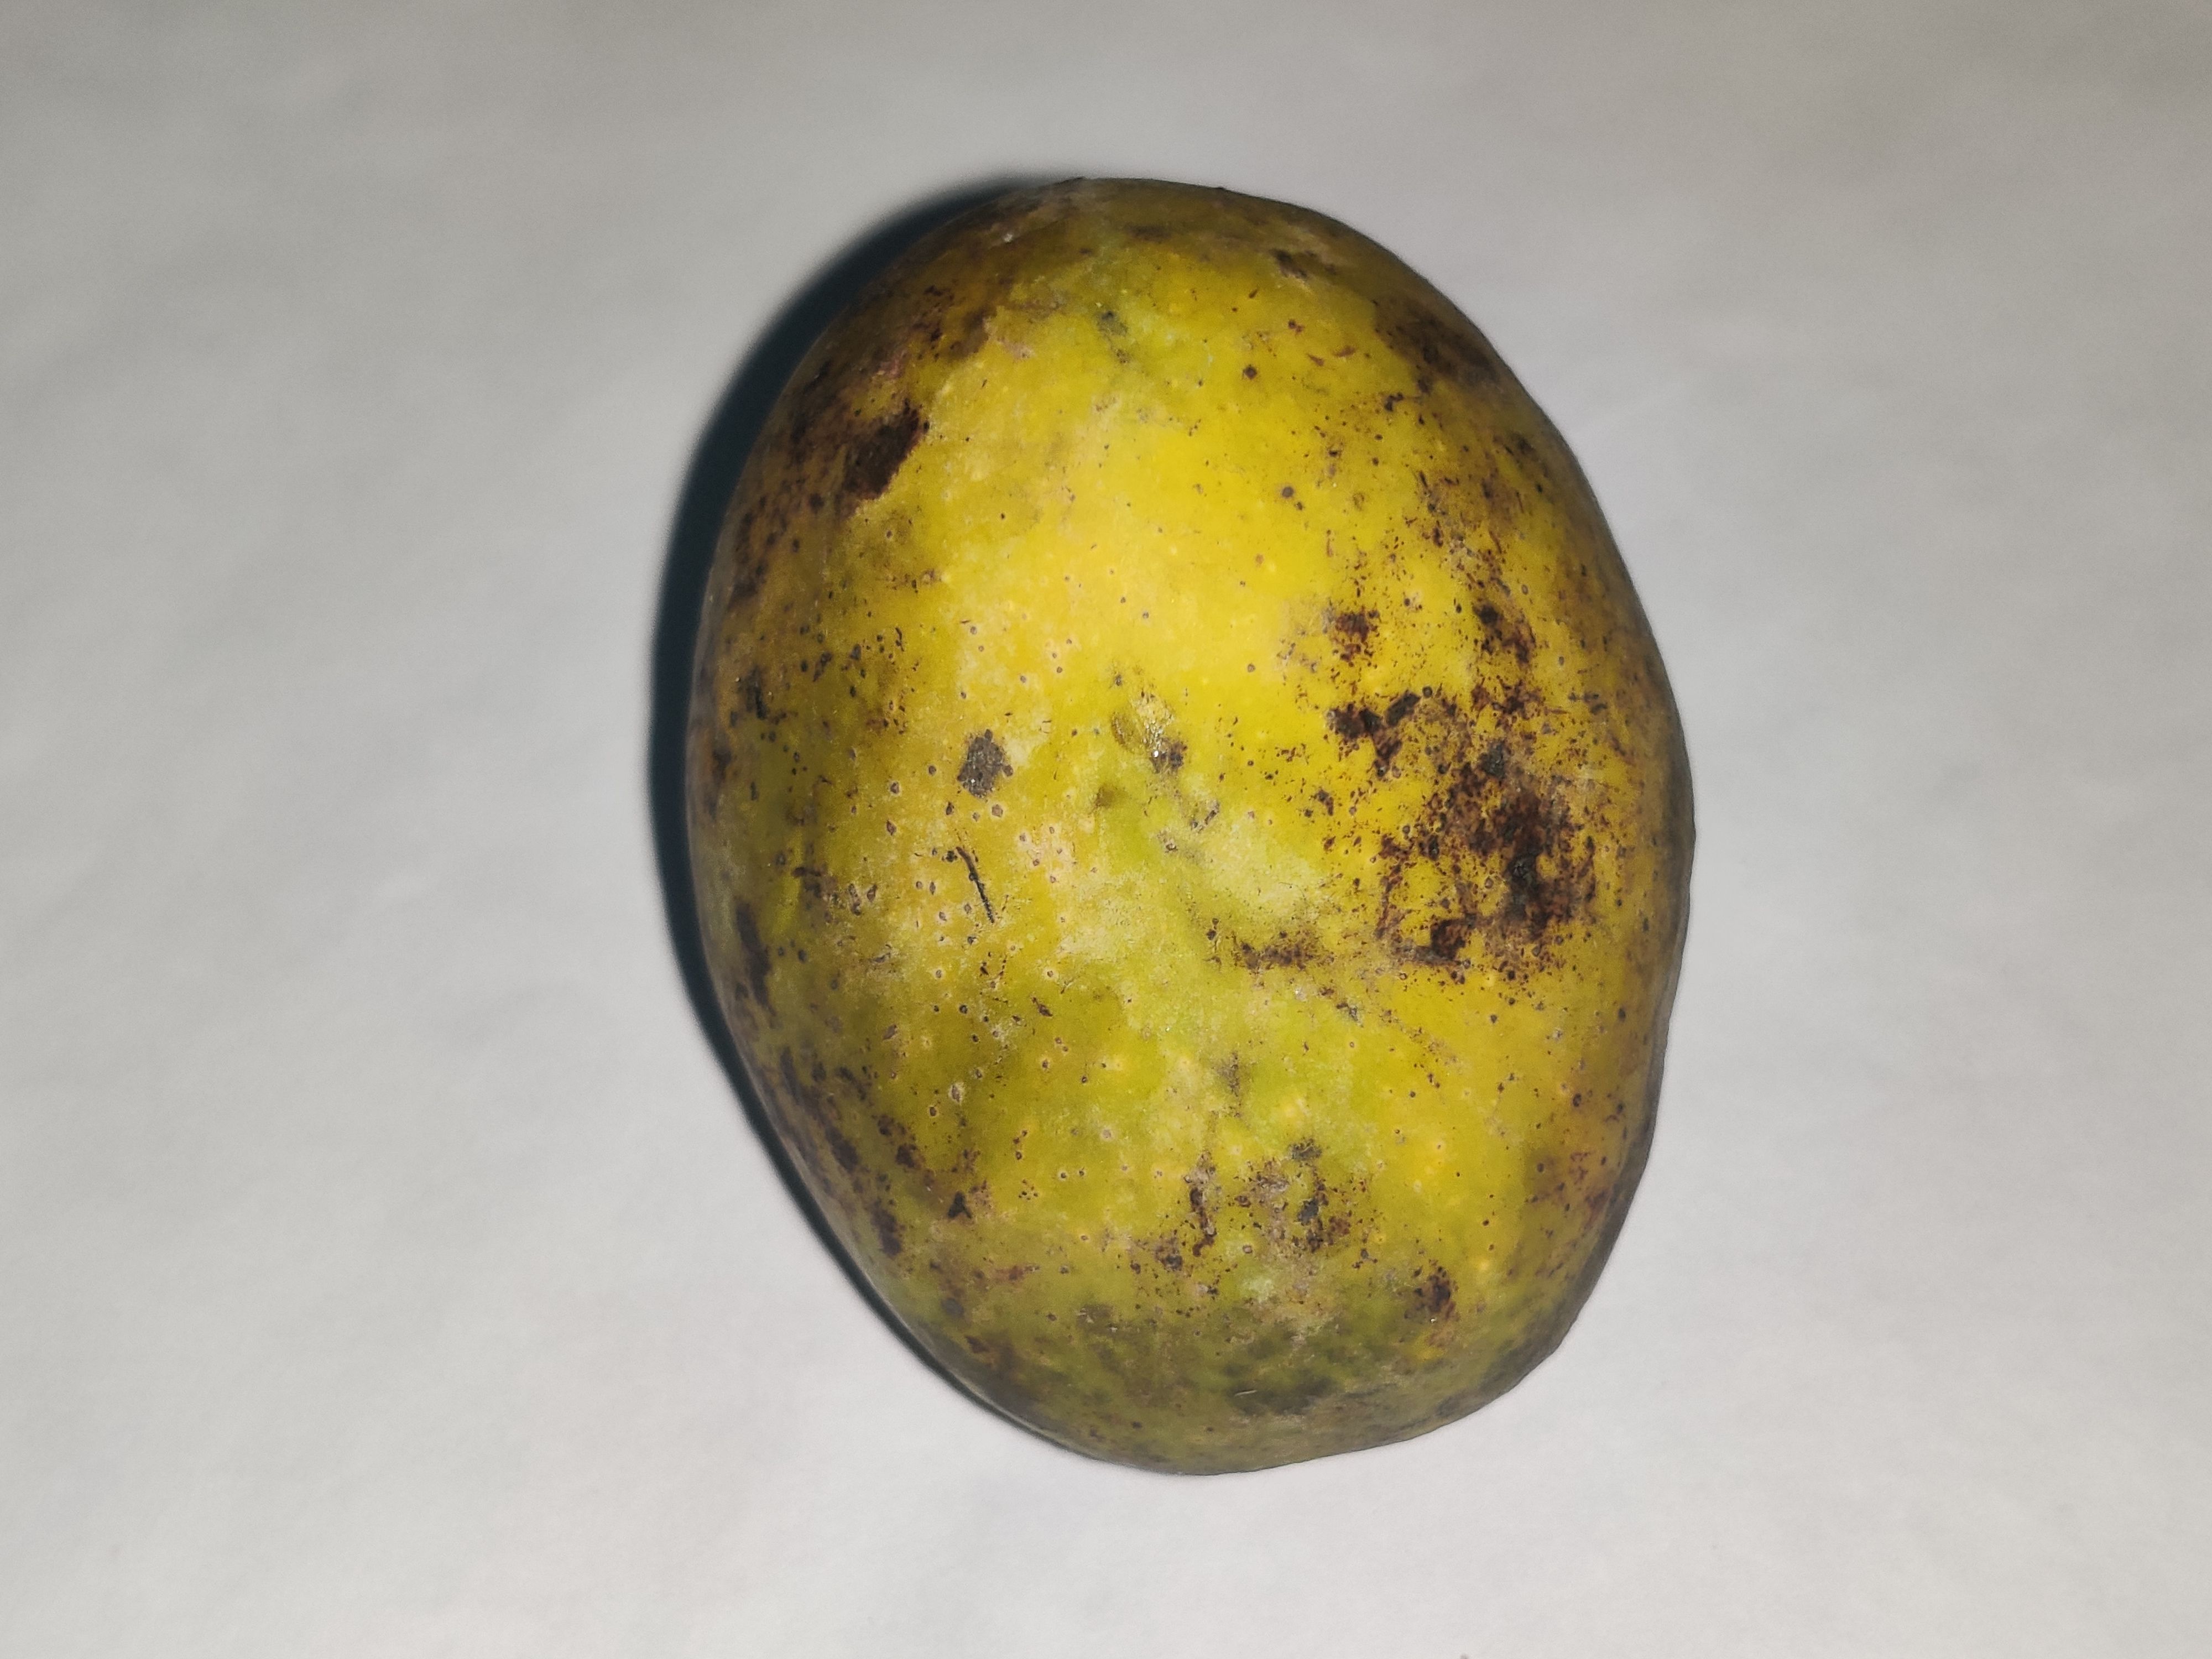
Fruit: mango
Grade: 3rd-grade